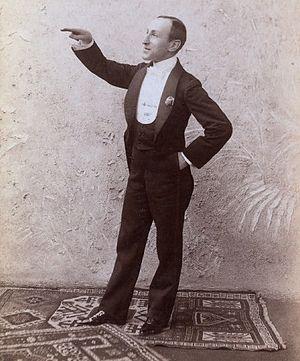
Etienne Girardot, né à Londres le 11 février 1856 et mort à Hollywood le 10 novembre 1939, est un acteur anglais.